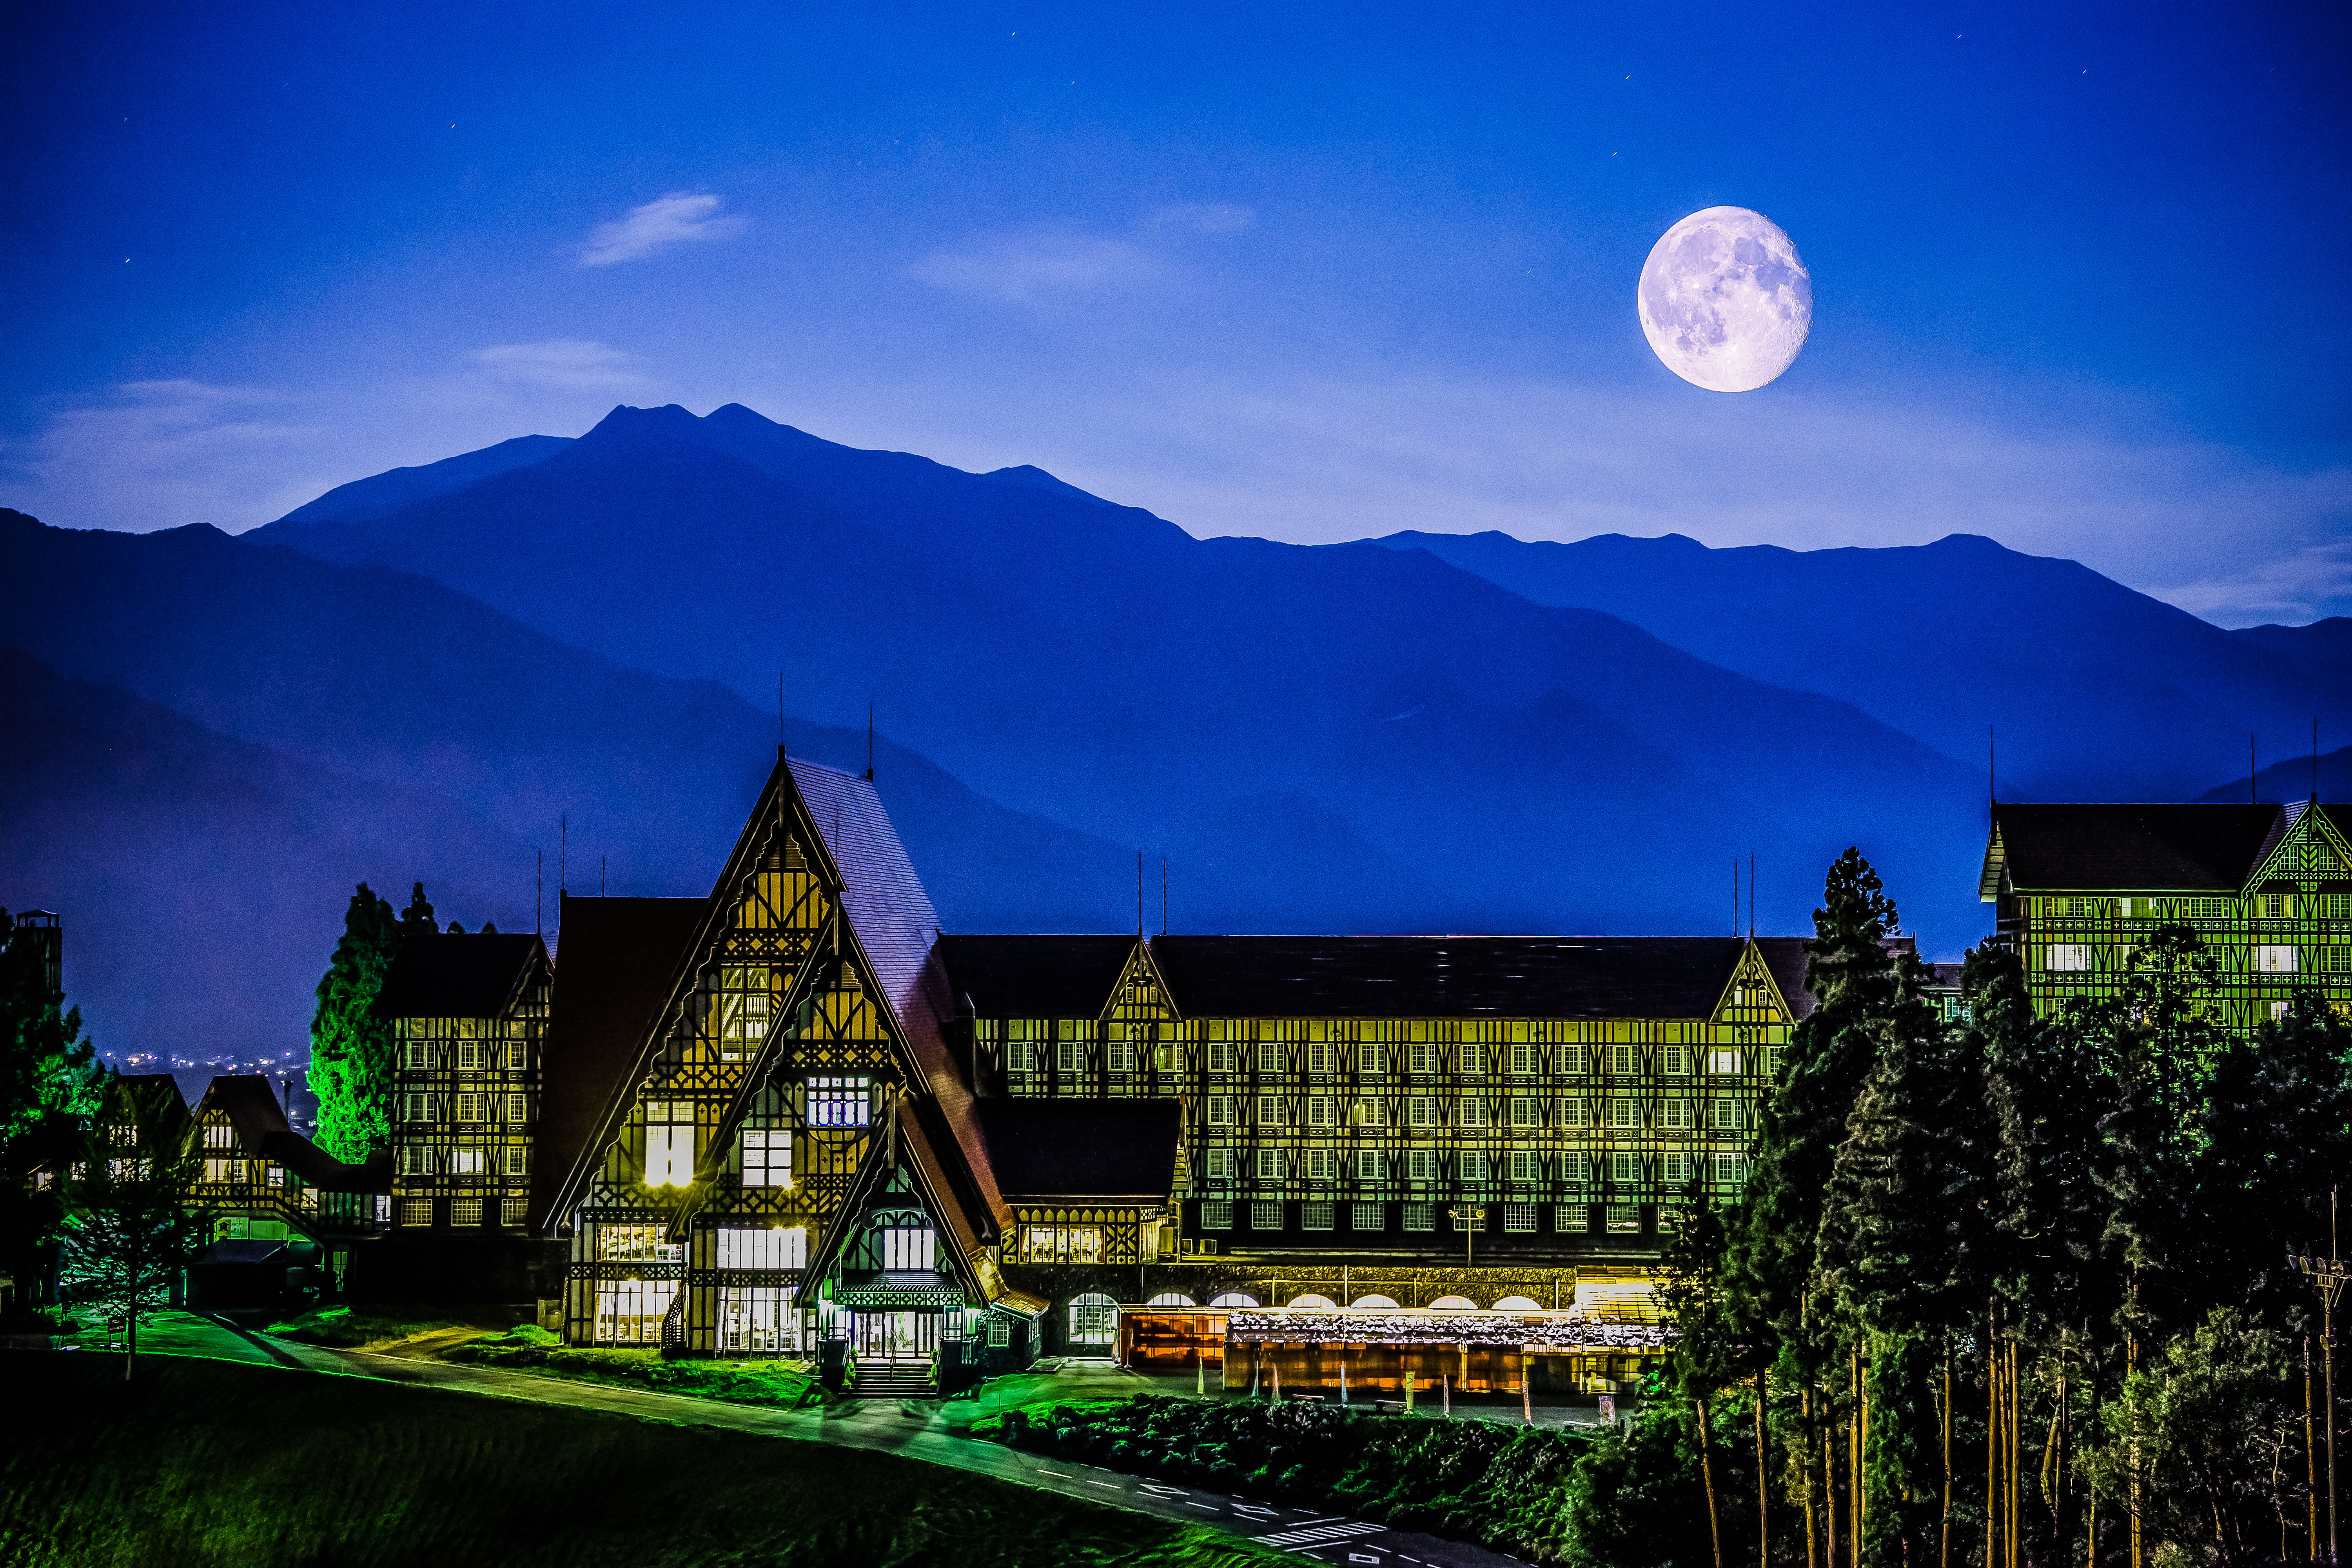
landscape, nature, mountain, light, cloud, sky, night, house, sunlight, morning, mountain range, cityscape, dusk, evening, reflection, japan, moon, nightphotography, cool image, longexposure, le, nightshot, i, moonlit, niigata, ilce7m2, sal70300g, minamiuonuma, joetsukokusaiskiresort, imagestacking, screenshot, photostacking, mountainous landforms, computer wallpaper